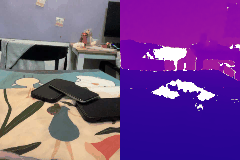
Label: cellphone